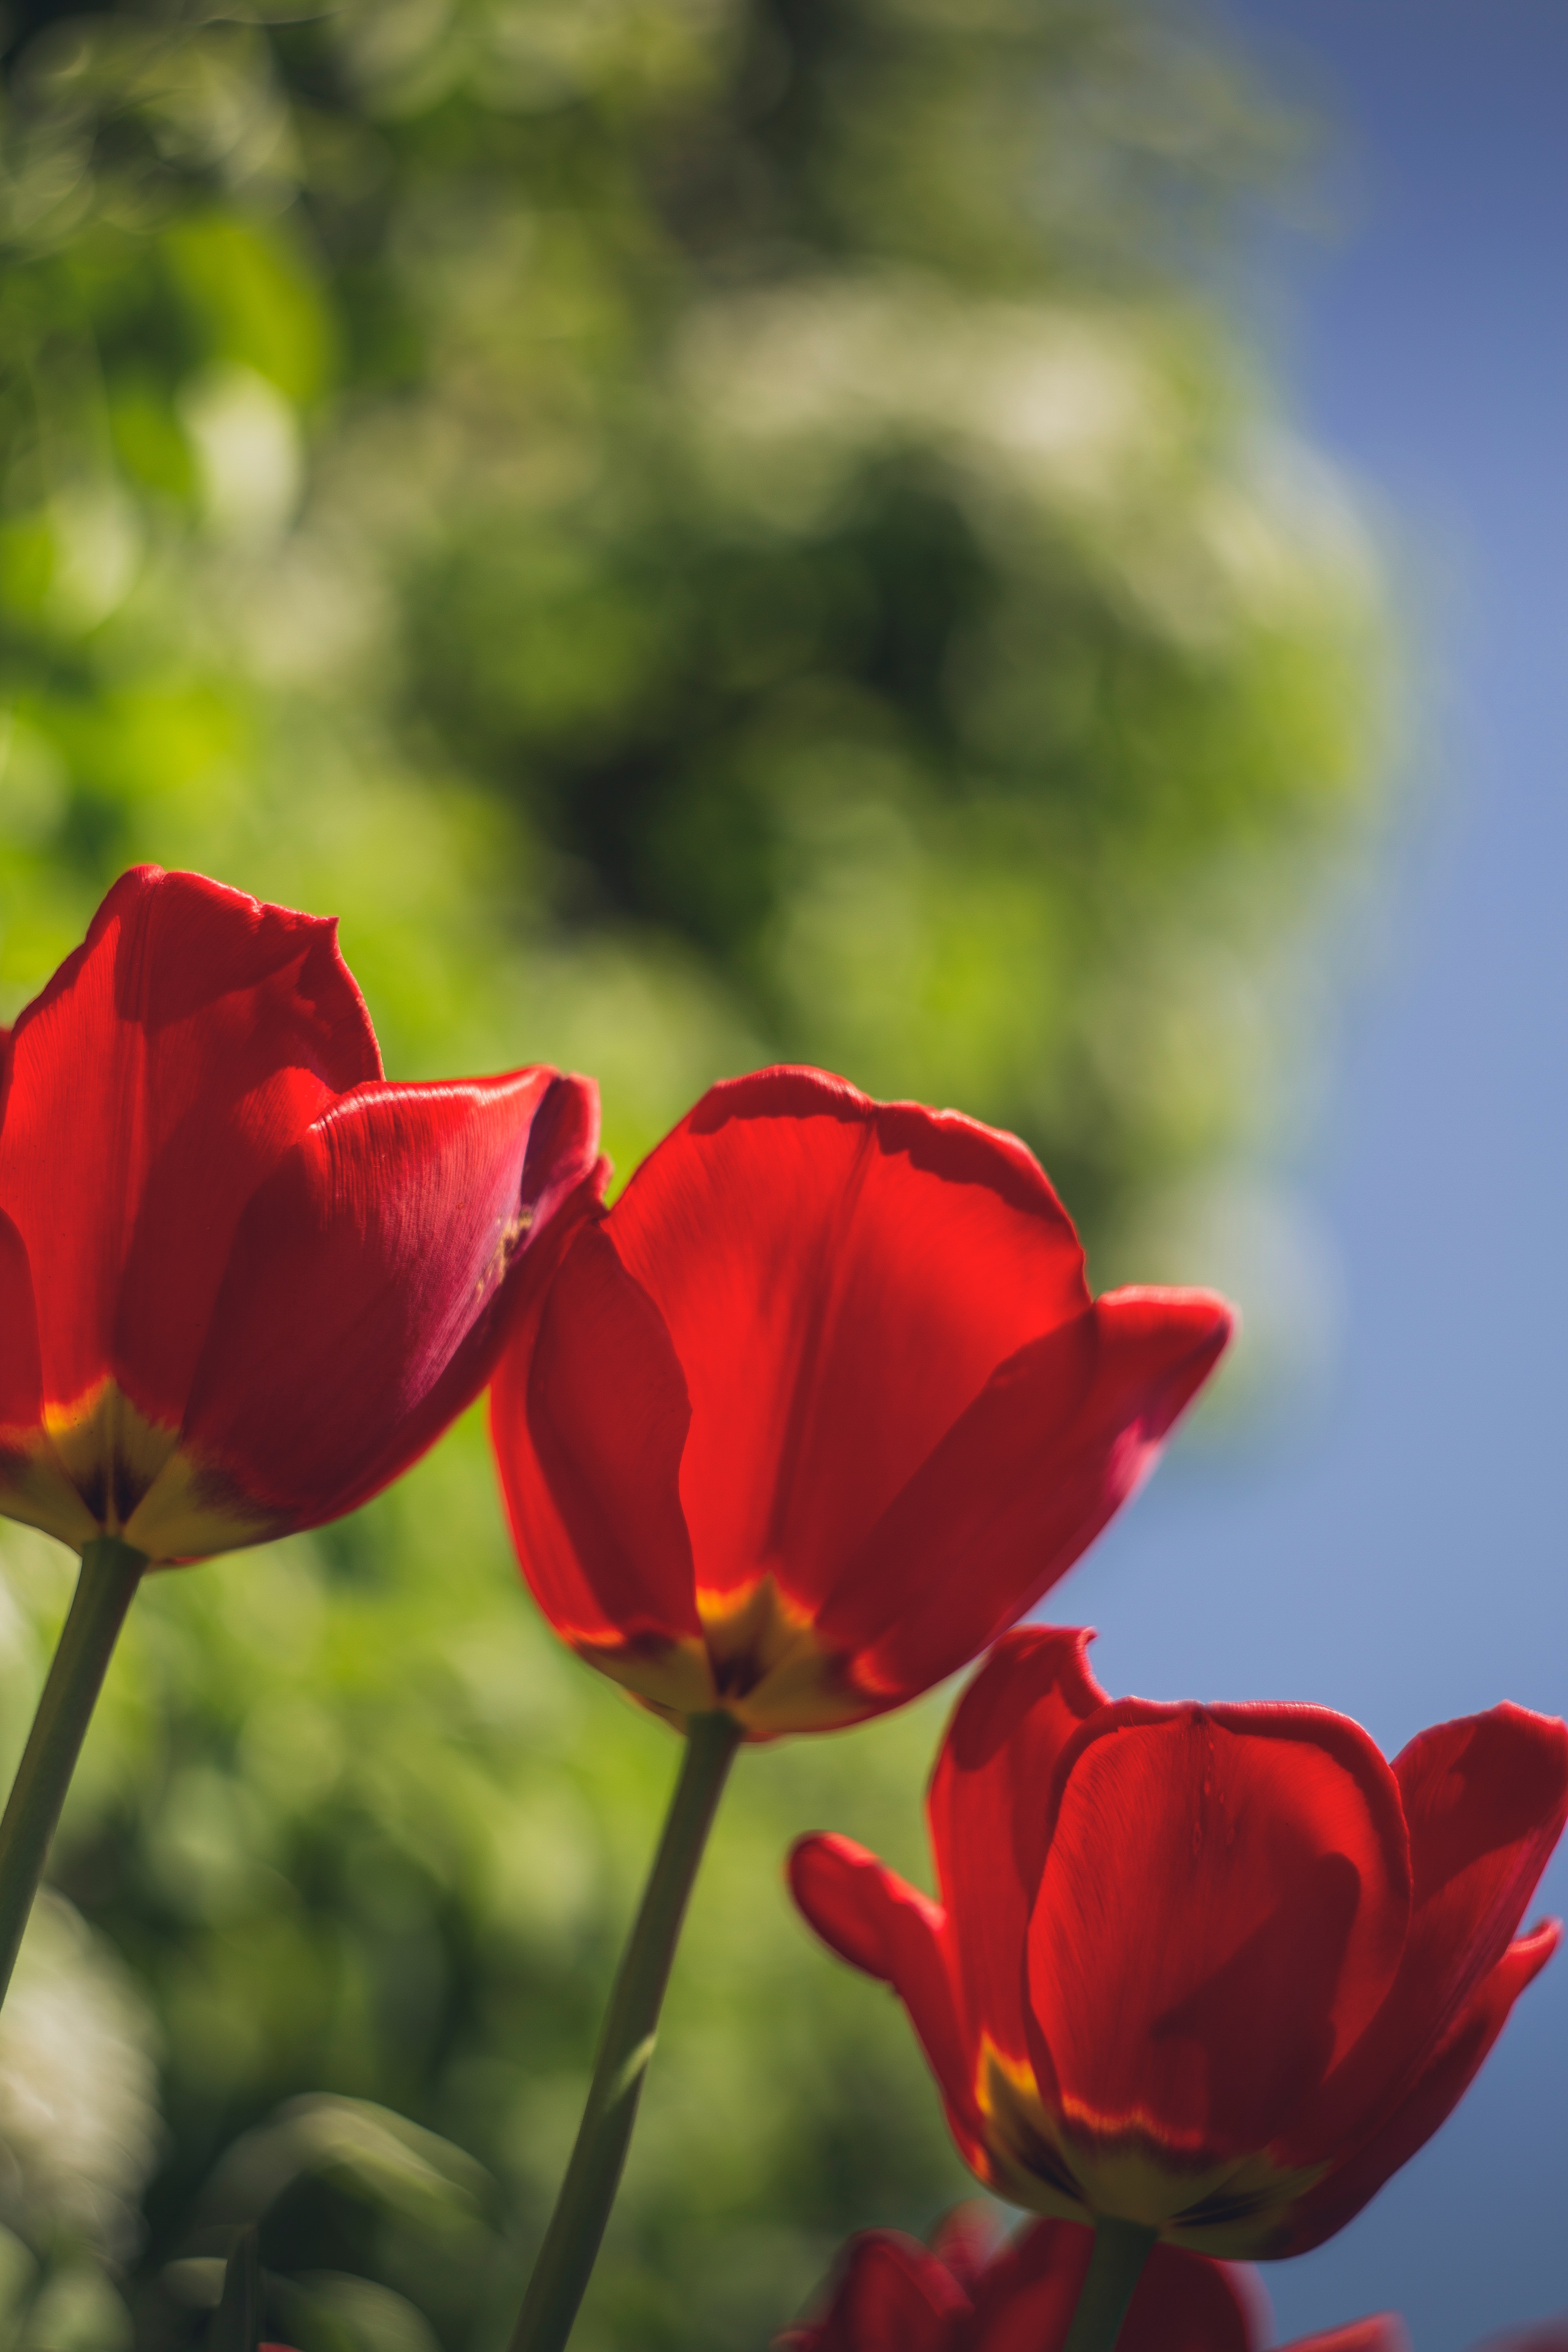
flower, flowering plant, red, petal, tulip, plant, spring, plant stem, botany, yellow, close up, sky, wildflower, leaf, sunlight, lily family, coquelicot, annual plant, bud, perennial plant, anemone